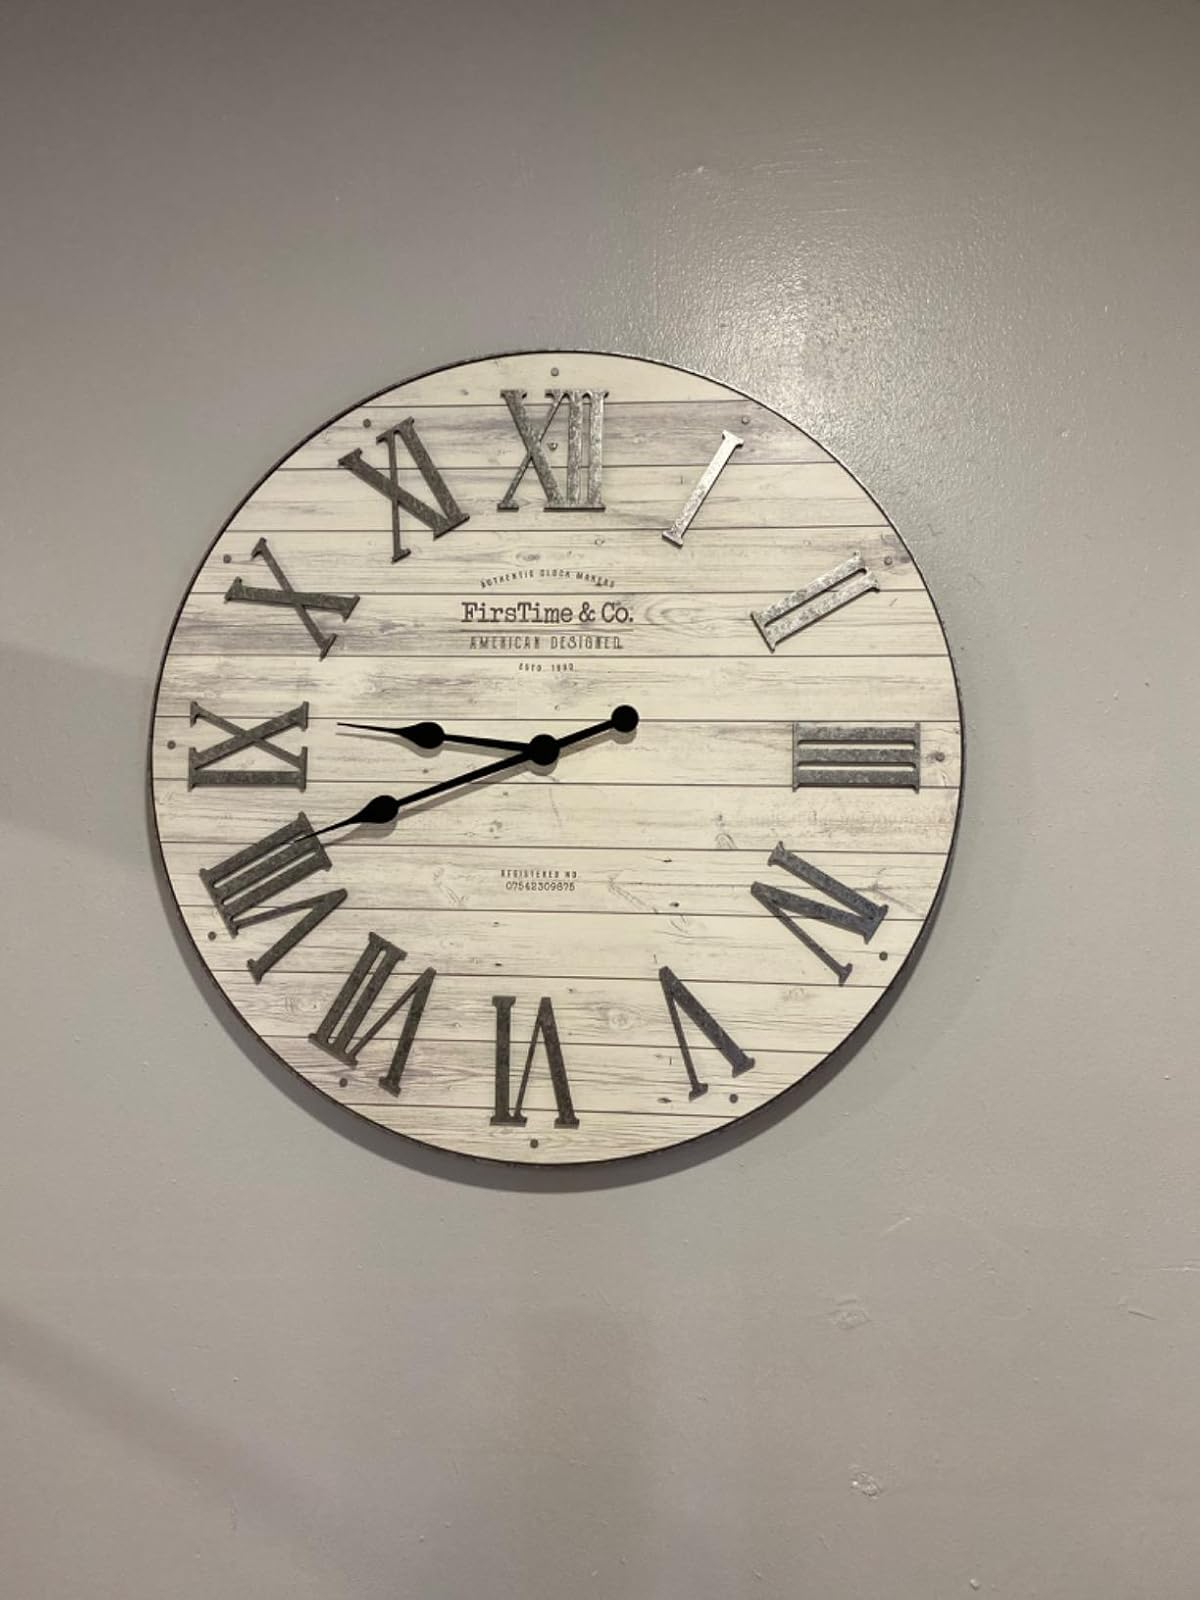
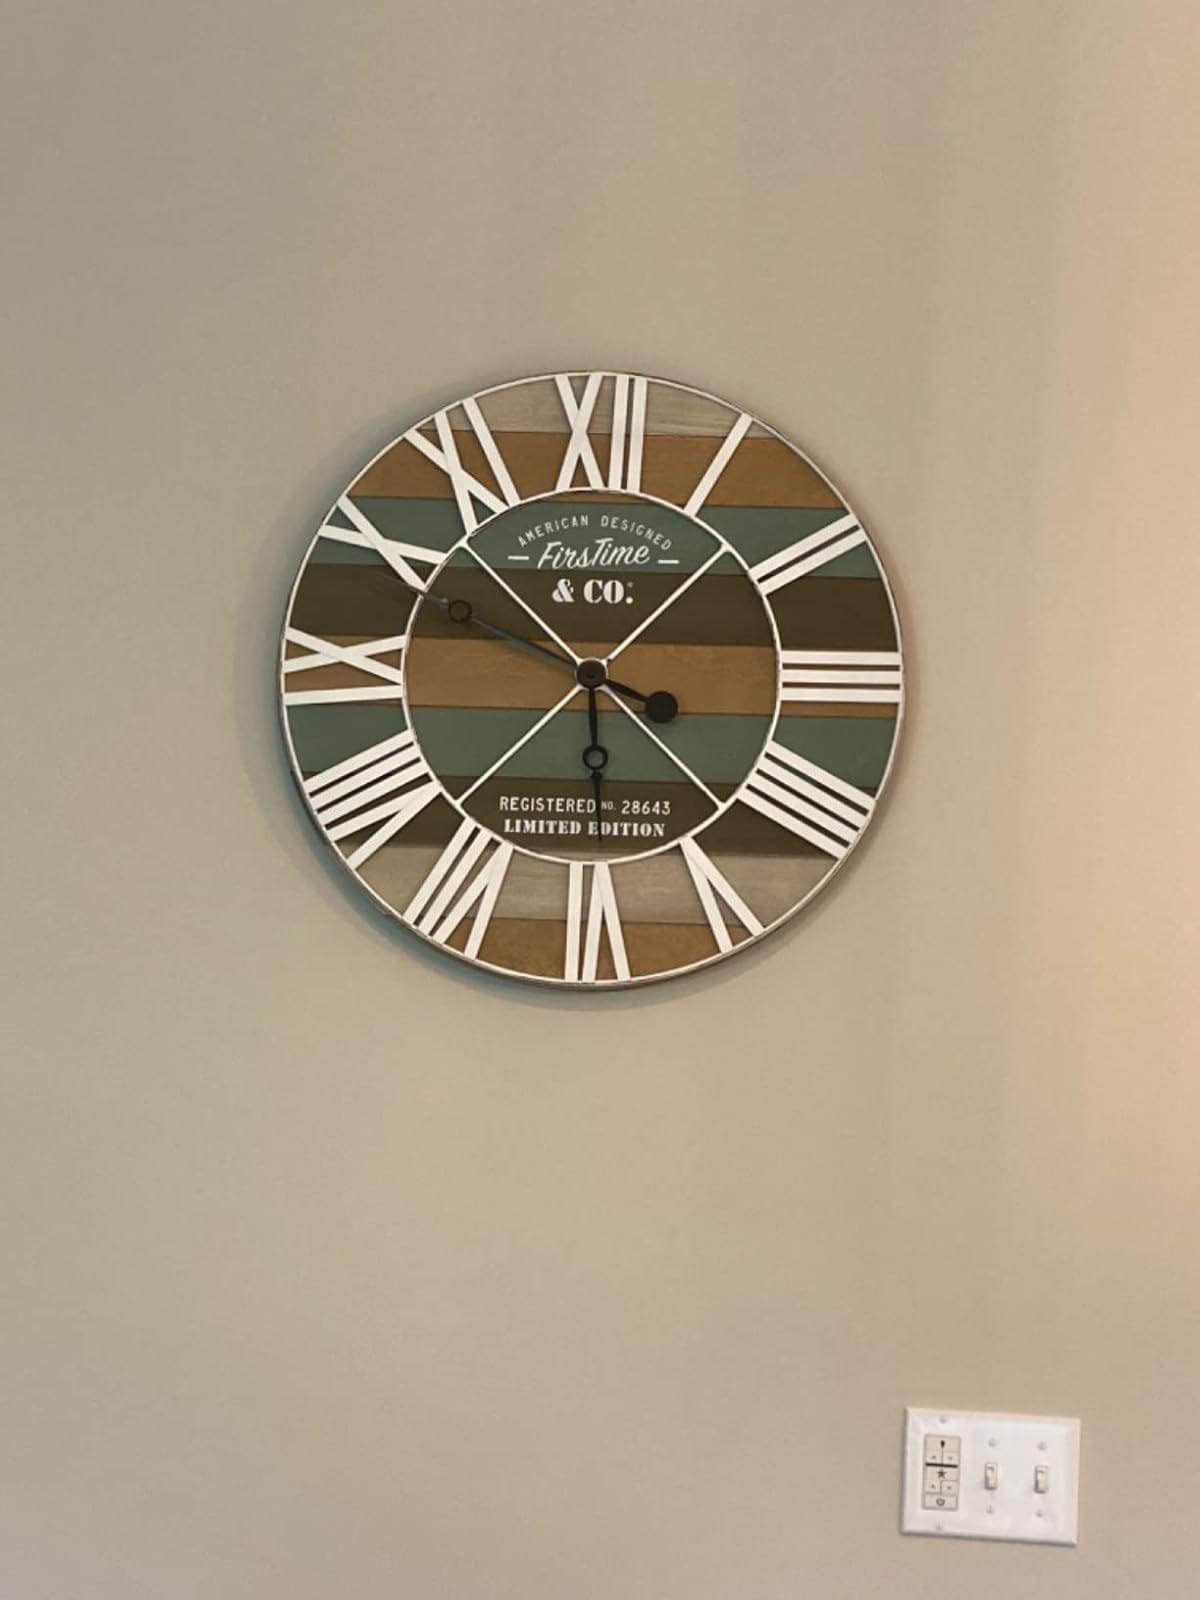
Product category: clock
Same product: no